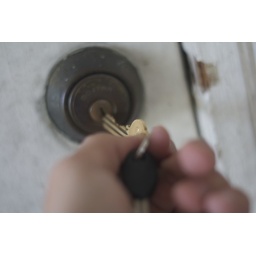
I got home for the first time in months and tried to unlock the door and realized I was using the wrong key.